Anton van den Wyngaerde

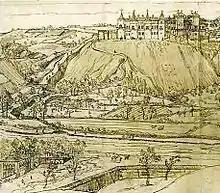

Between 1558 and 1559 he visited England, perhaps more than once, and made views of places that Philip II had visited in 1555 when he had travelled thence to wed Mary I of England. These views included Dover and London, as well as the palaces of Greenwich, Hampton Court, Oatlands, and Richmond. The original of the Panorama of London is in that part of the Sutherland Collection in the Ashmolean Museum, Oxford, and measures 10 feet by 17 inches, in seven sheets.